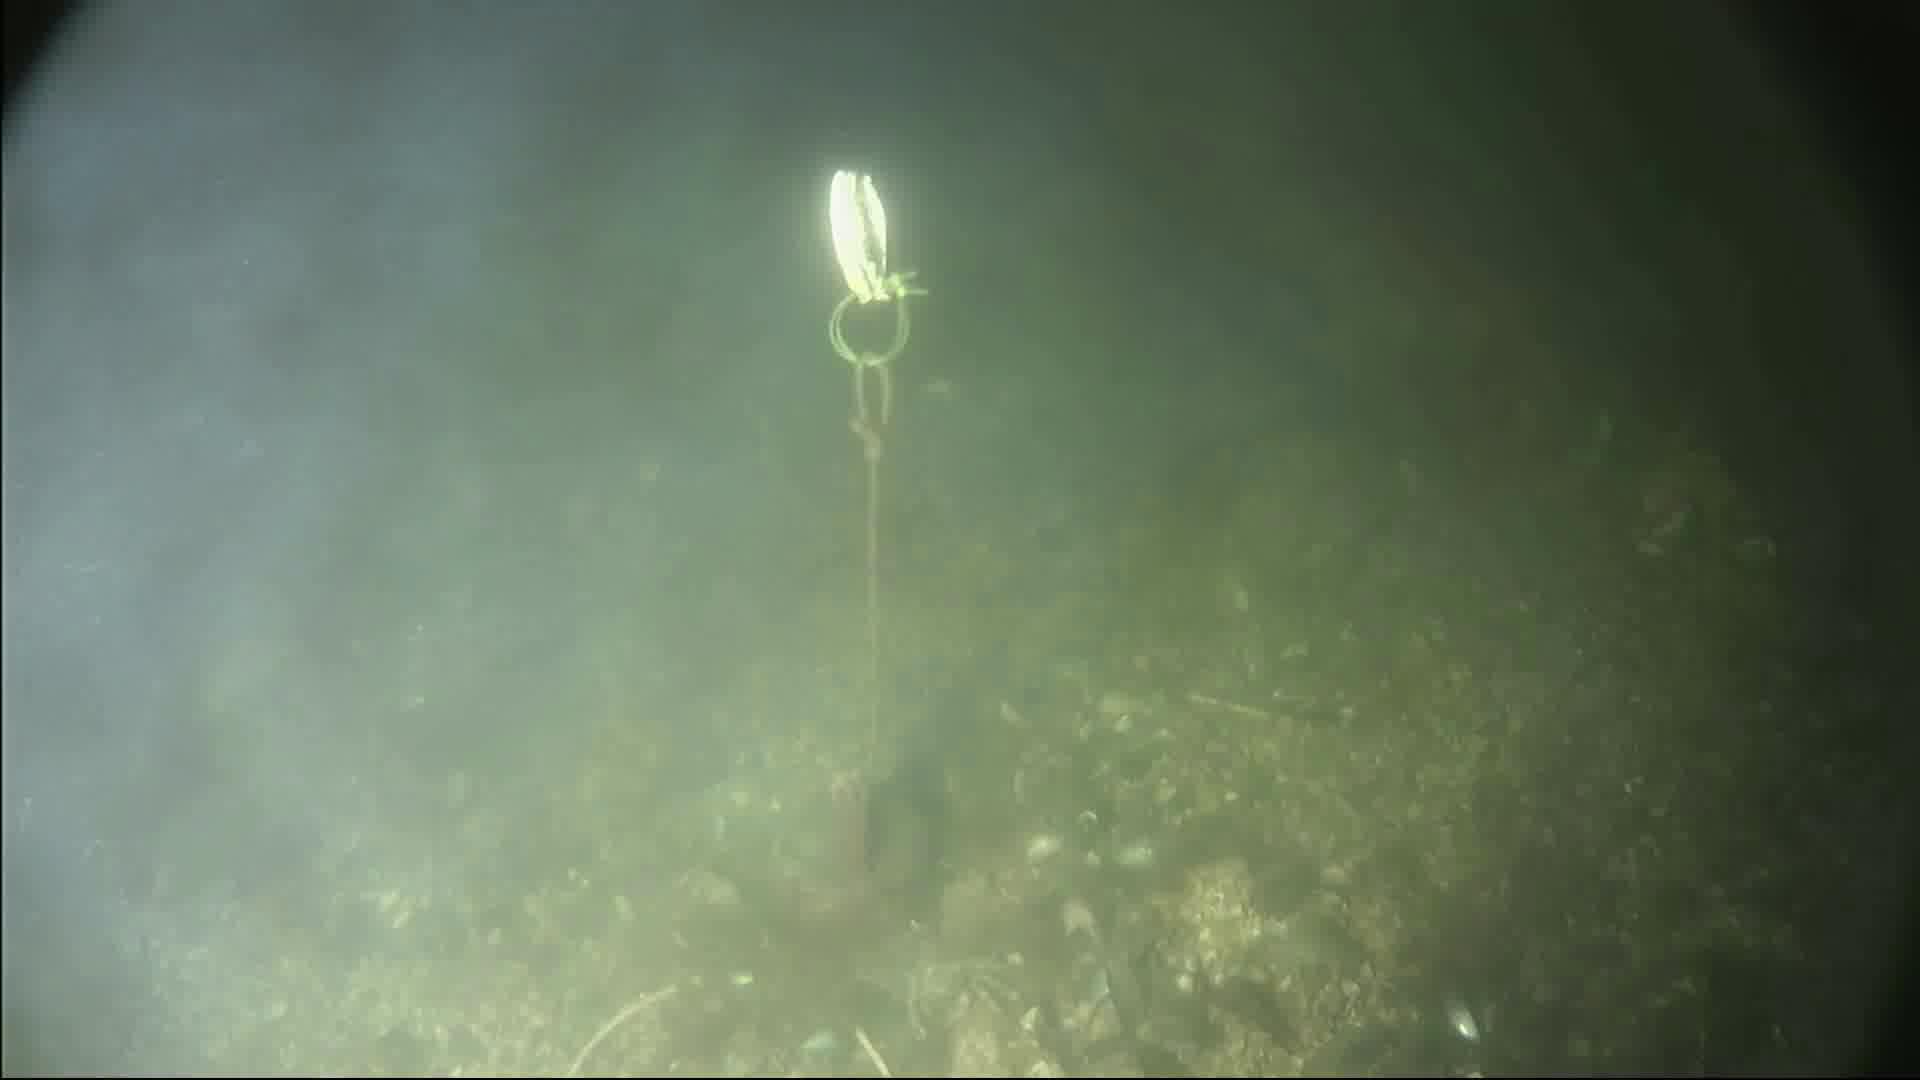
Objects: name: crab